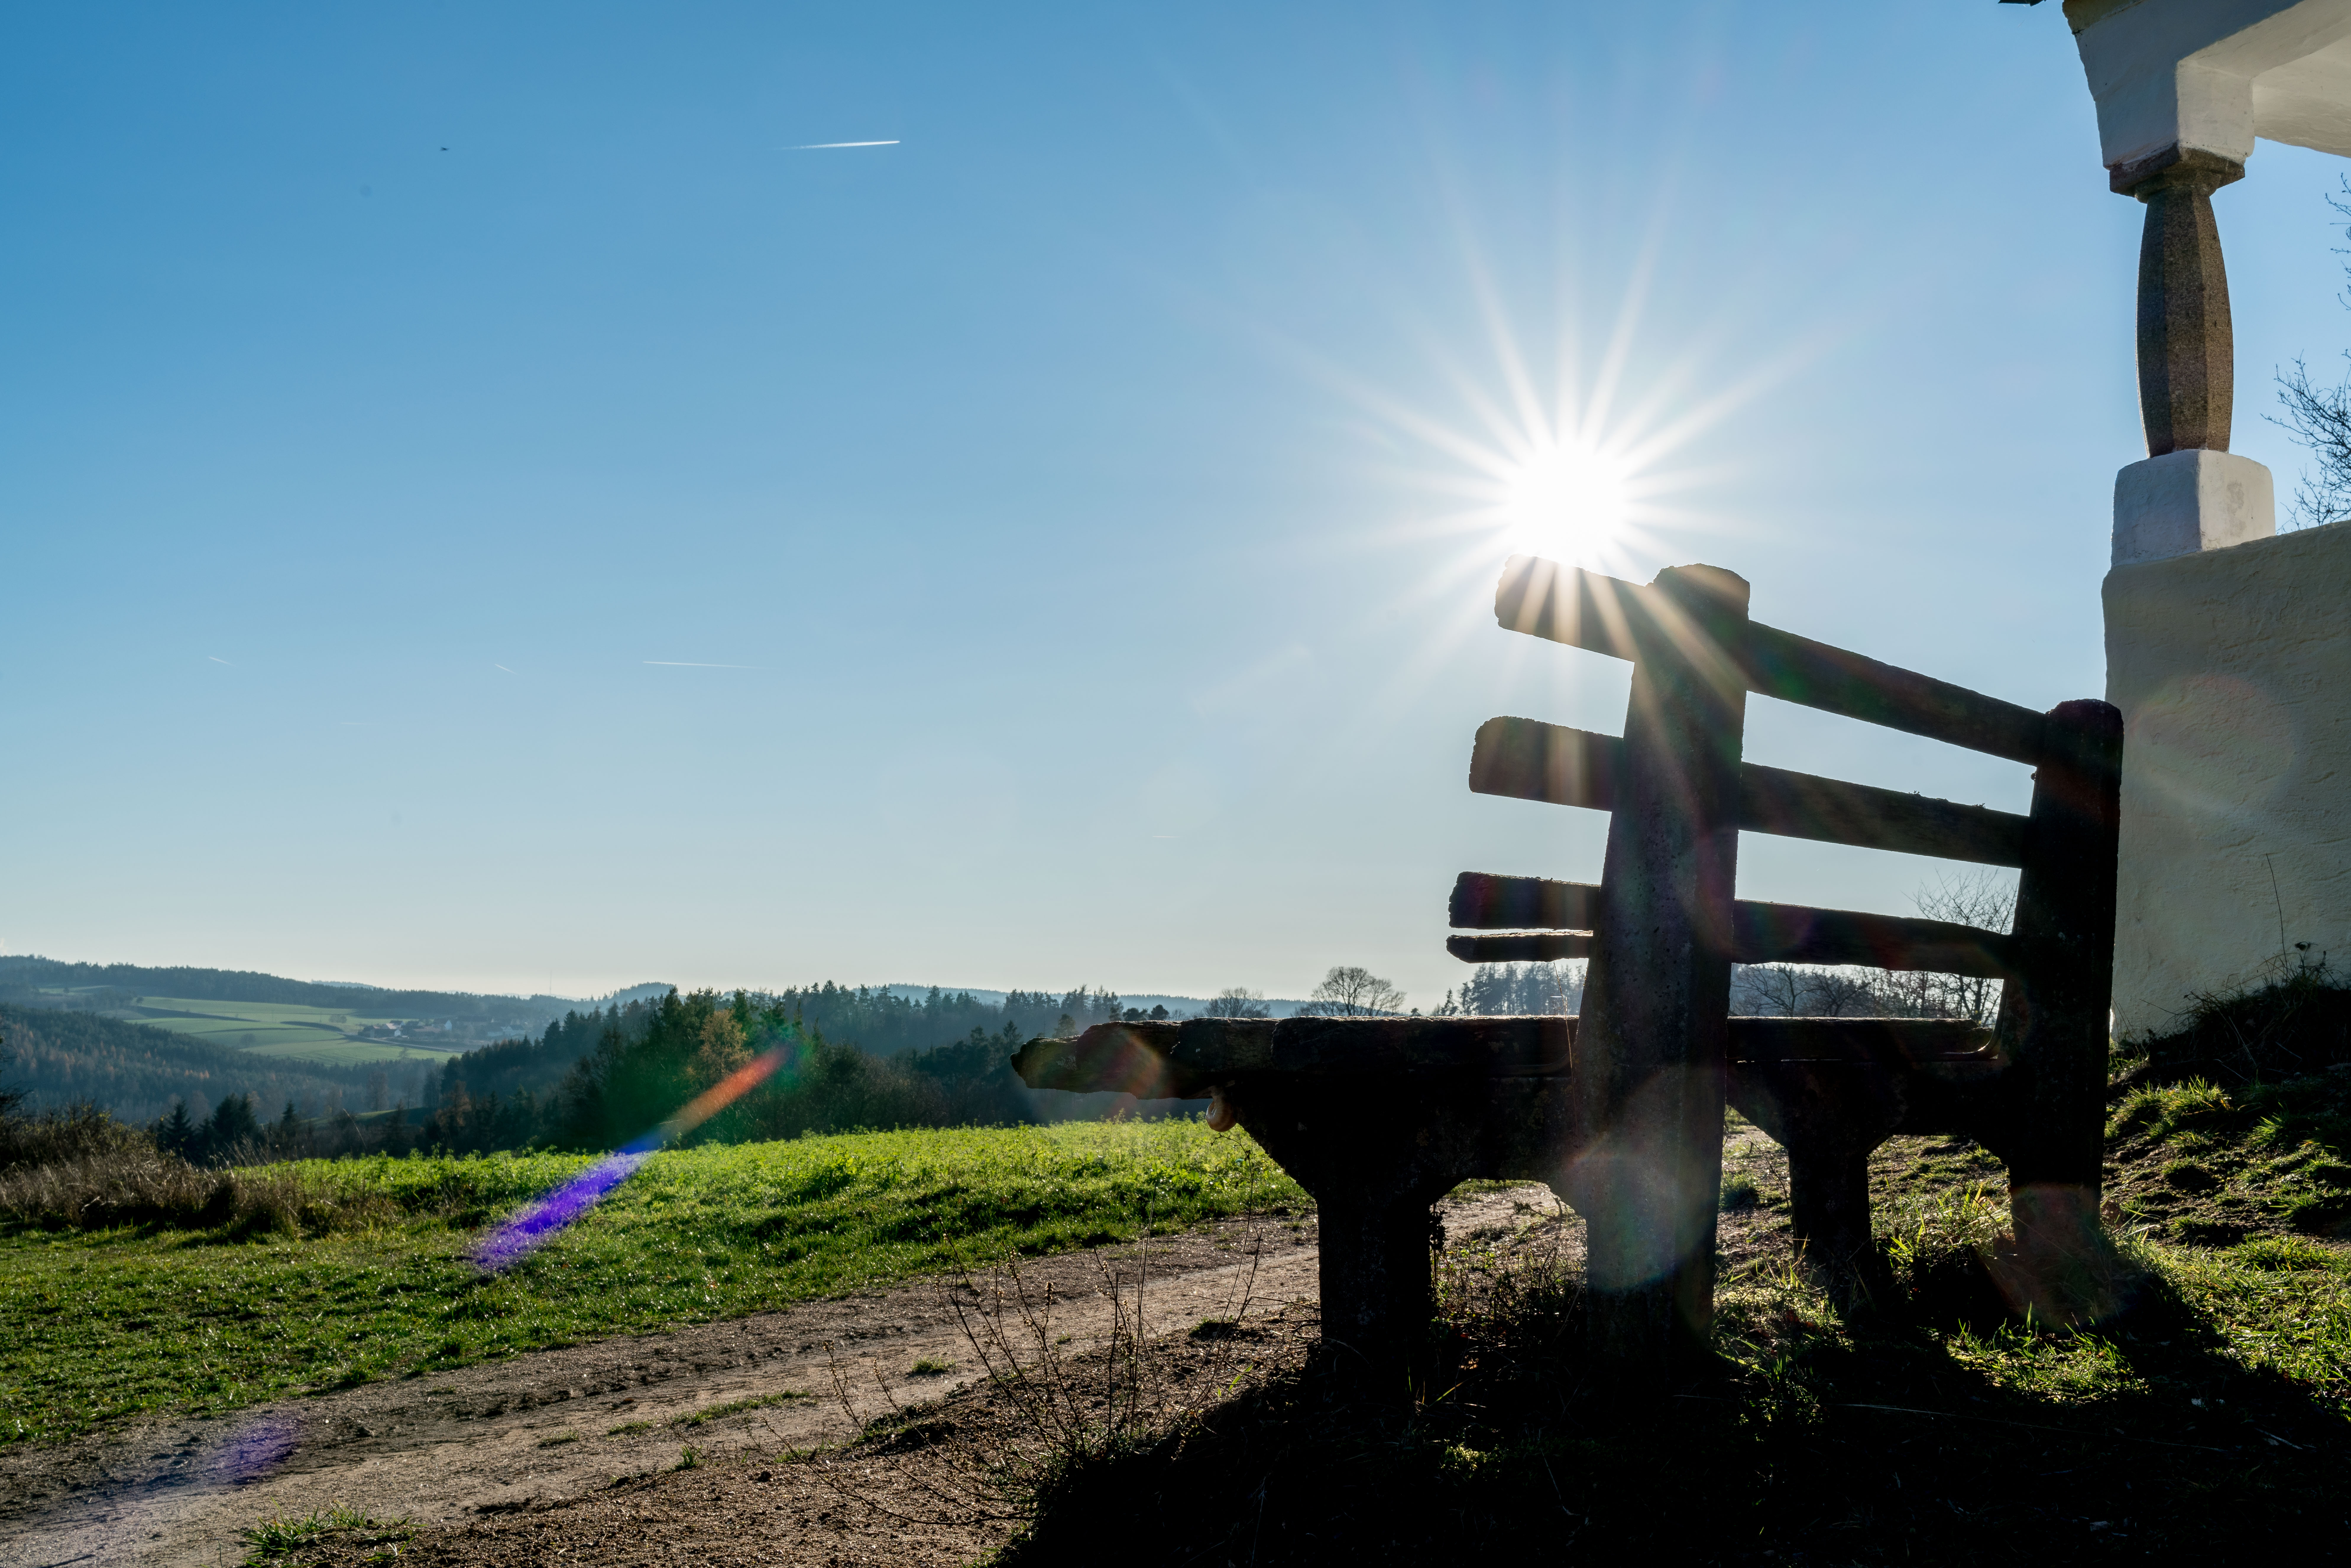
landscape, sea, mountain, sky, wood, sun, bench, sunlight, morning, hill, wind, vacation, europe, green, relax, sitting, autumn, sit, sunny, art, bank, relaxation, meditation, 35mm, europa, germany, deutschland, landschaft, kunst, sony, bayern, bavaria, zeiss, distagon, stress, weekend, alph7rii, rural area